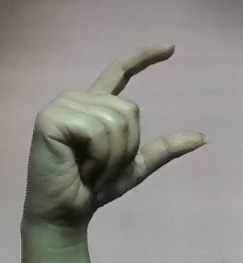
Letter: dal